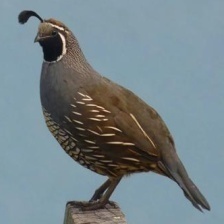
Species: CALIFORNIA QUAIL
Scientific name: CALLIPEPLA CALIFORNICA
ImageNet parent category: quail